Plain dress

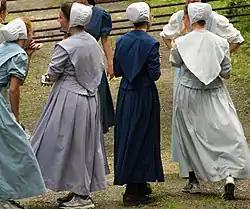
Women of the Old Order River Brethren, an Anabaptist Christian denomination, wearing the cape dress and kapp

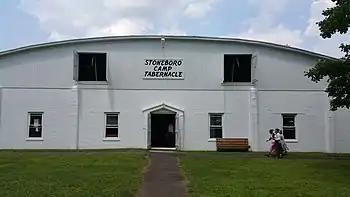
Wesleyan Methodist girls enter the tabernacle at a camp meeting.

The practice is generally found among the following Anabaptist branches: Amish (Old Order Amish, New Order Amish, Kauffman Amish Mennonites, Beachy Amish Mennonites), Para-Amish (Believers in Christ, Vernon Community, Caneyville Christian Community), Mennonites (Old Order Mennonites, Conservative Mennonites, traditional "Russian" Mennonites), Hutterites, the Bruderhof, Schwarzenau Brethren (Old Brethren, Old German Baptist Brethren, New Conference, Dunkard Brethren), and River Brethren (Old Order River Brethren and Calvary Holiness Church). Plain dress is also practiced by Conservative Friends and Holiness Friends (Quakers), in which it is part of their testimony of simplicity, as well as Old Regular Baptists, Plymouth Brethren, Cooperites and fundamentalist Mormon subgroups.